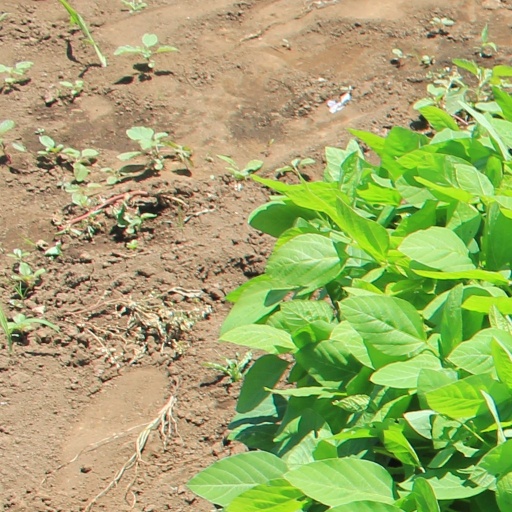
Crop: soybean